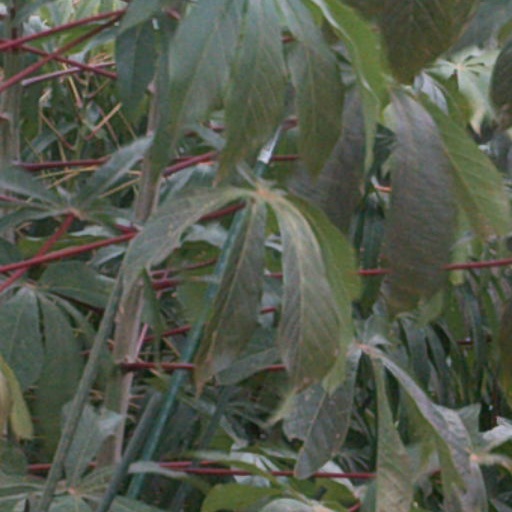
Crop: cassava